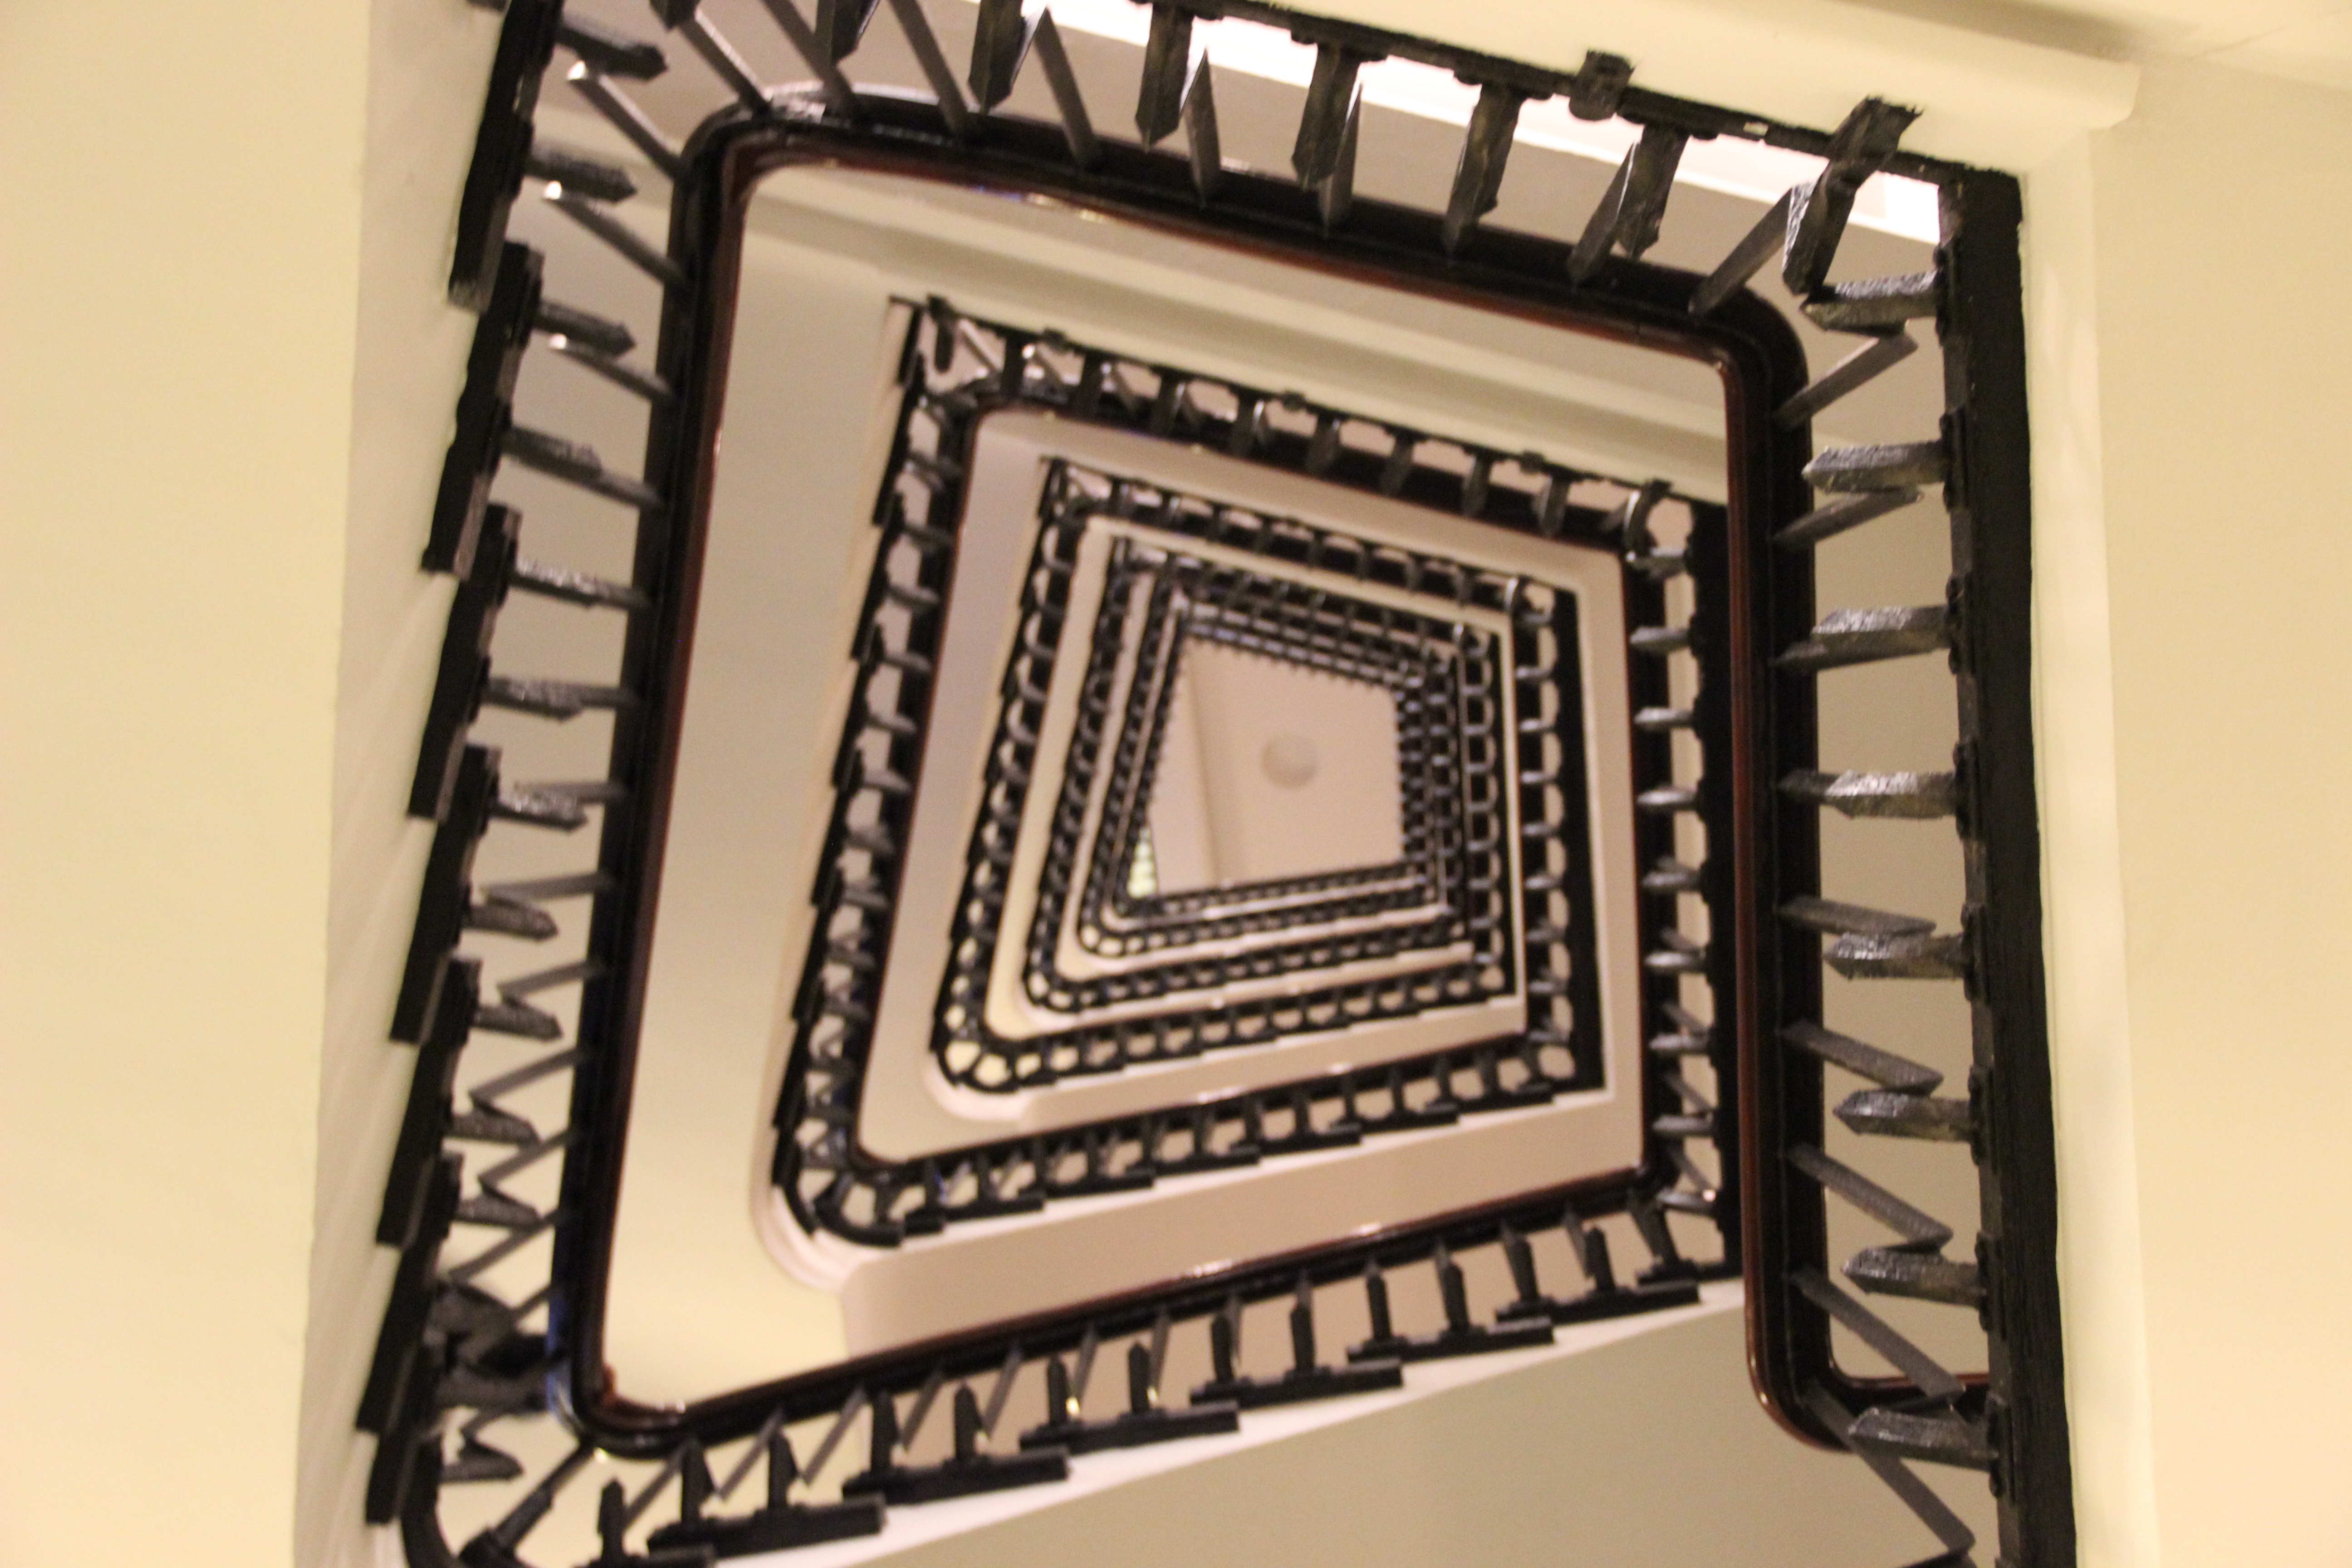
staircase, railing, material, spiral staircase, design, stairs, picture frame, iron, rise, hamburg